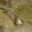
Label: otter